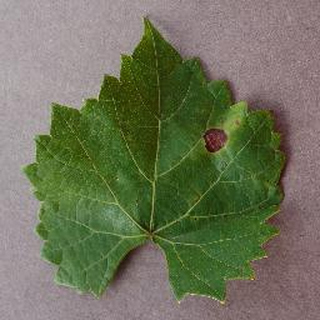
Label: grape_black_rot